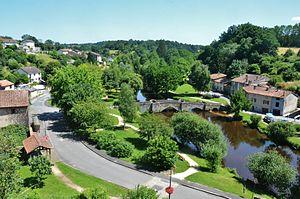
Les rives aménagées du Vincou et le pont de la Pierre à Bellac (Haute-Vienne, France)
Le Vincou est une rivière française du nord de la Nouvelle-Aquitaine, qui coule dans le département de la Haute-Vienne. C'est un affluent abondant de la Gartempe, et donc un sous-affluent de la Loire, par la Creuse et la Vienne.
Bellac est une commune française située dans le département de la Haute-Vienne, en région Nouvelle-Aquitaine. Bellac est une des sous-préfectures du département : son arrondissement couvre huit cantons et 63 communes.